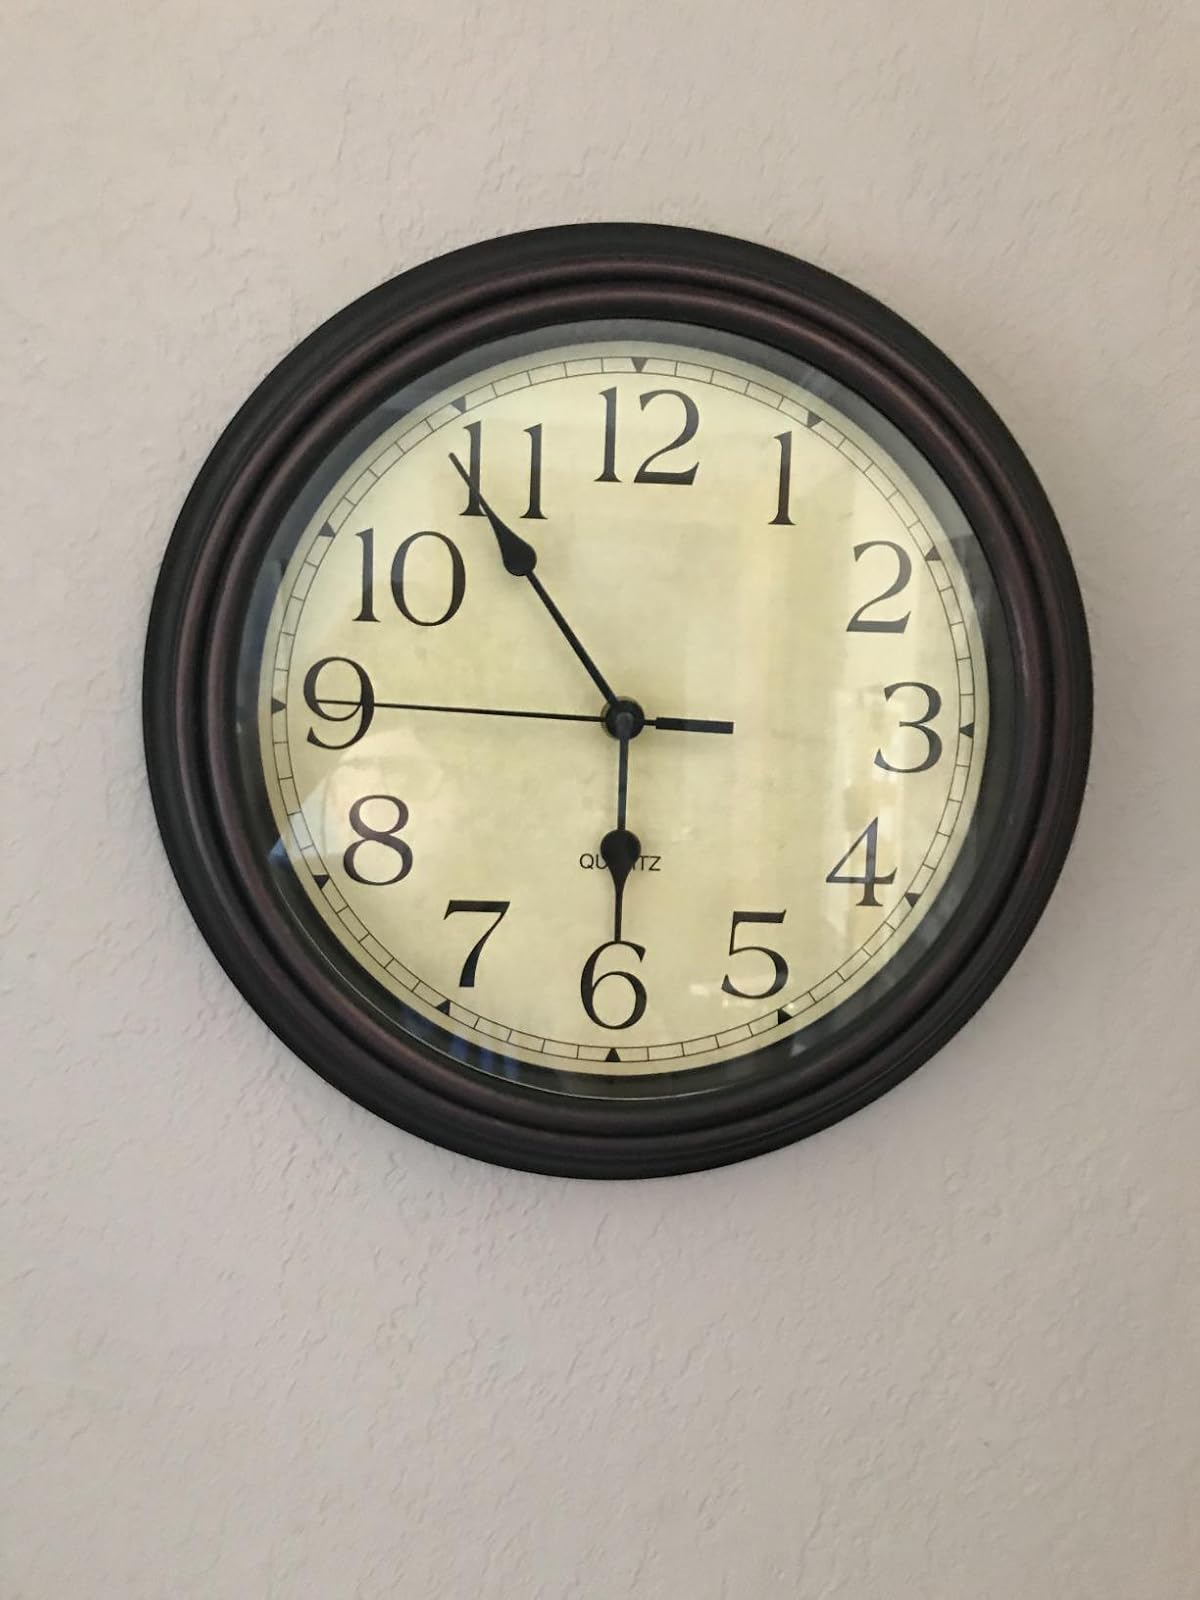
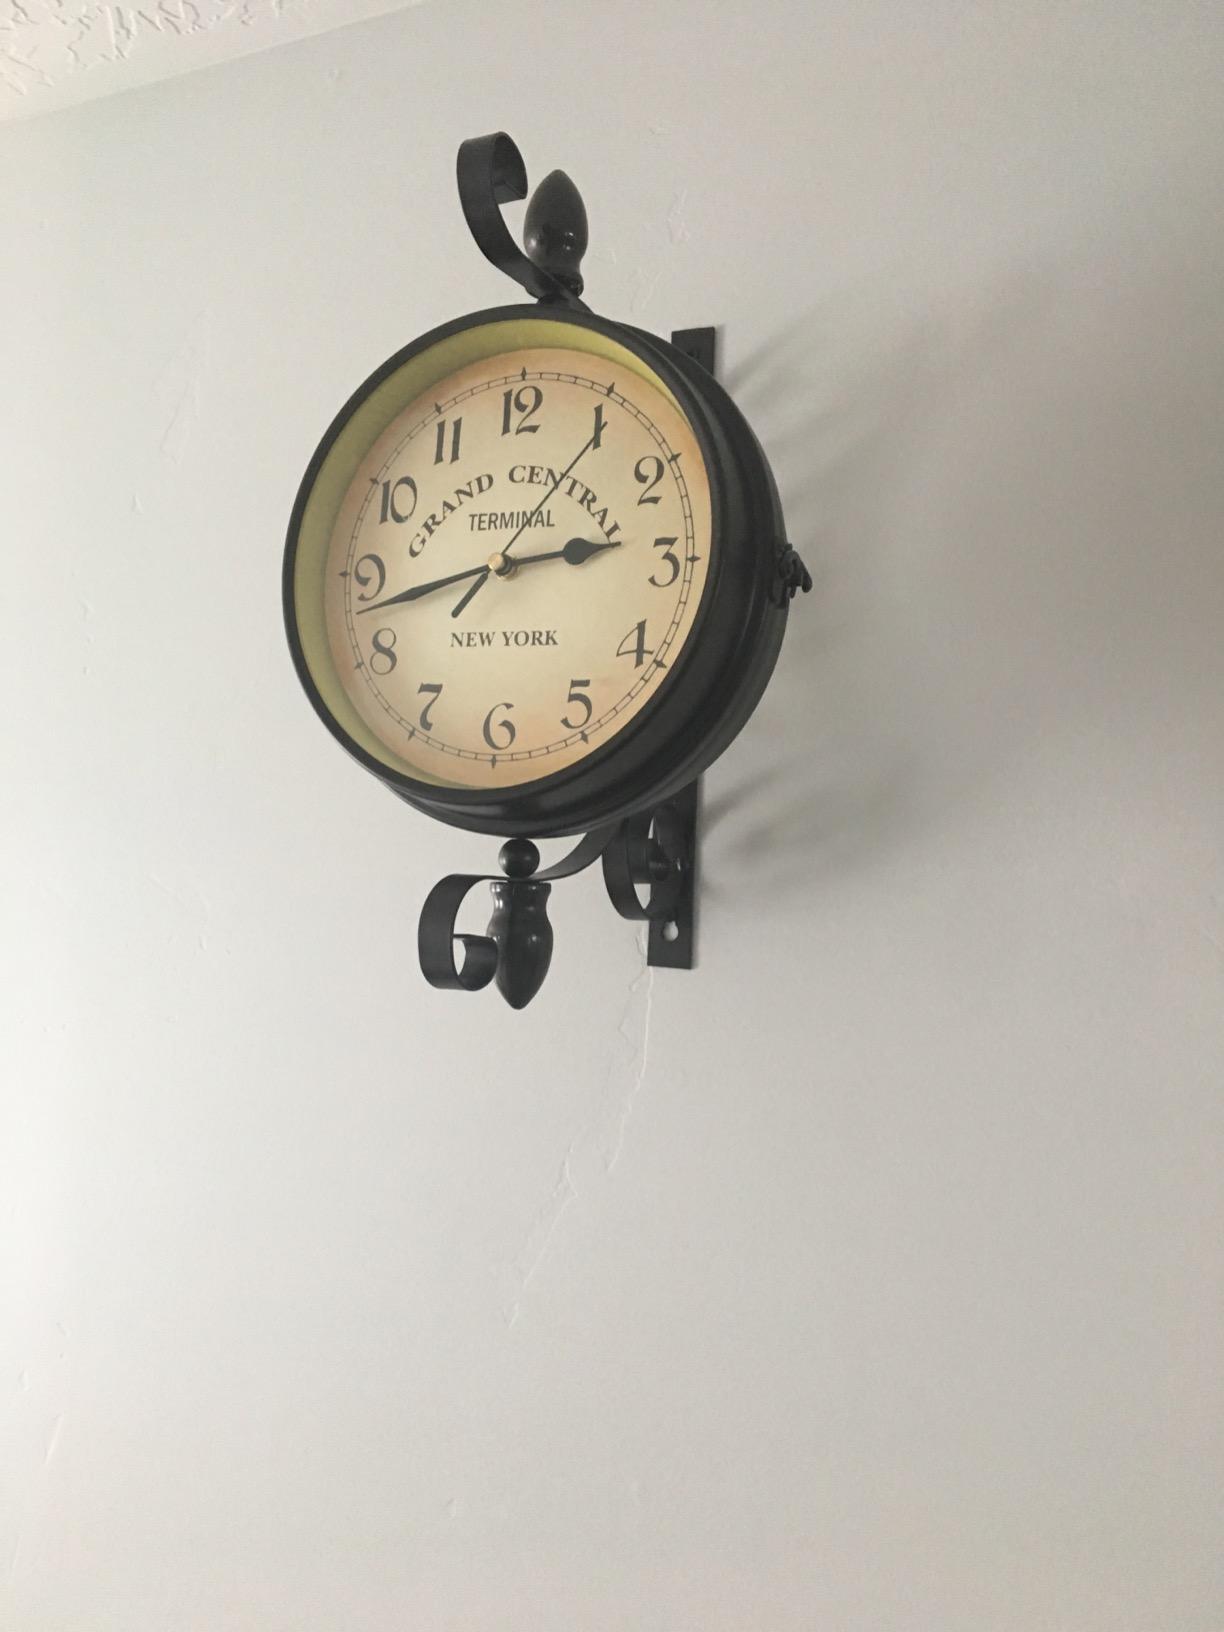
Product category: clock
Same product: no